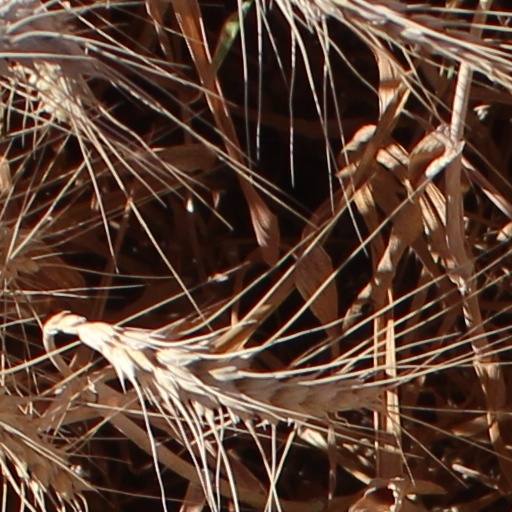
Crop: wheat